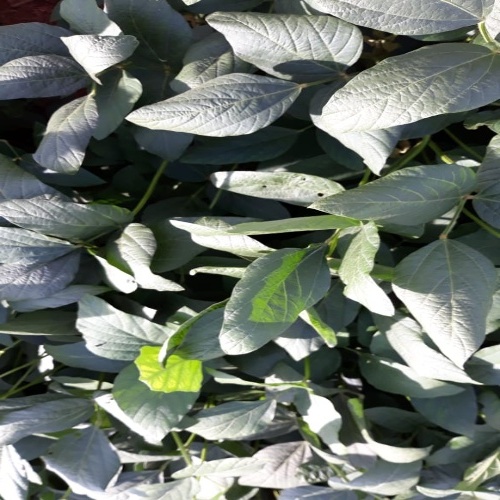
Label: Diabrotica_speciosa